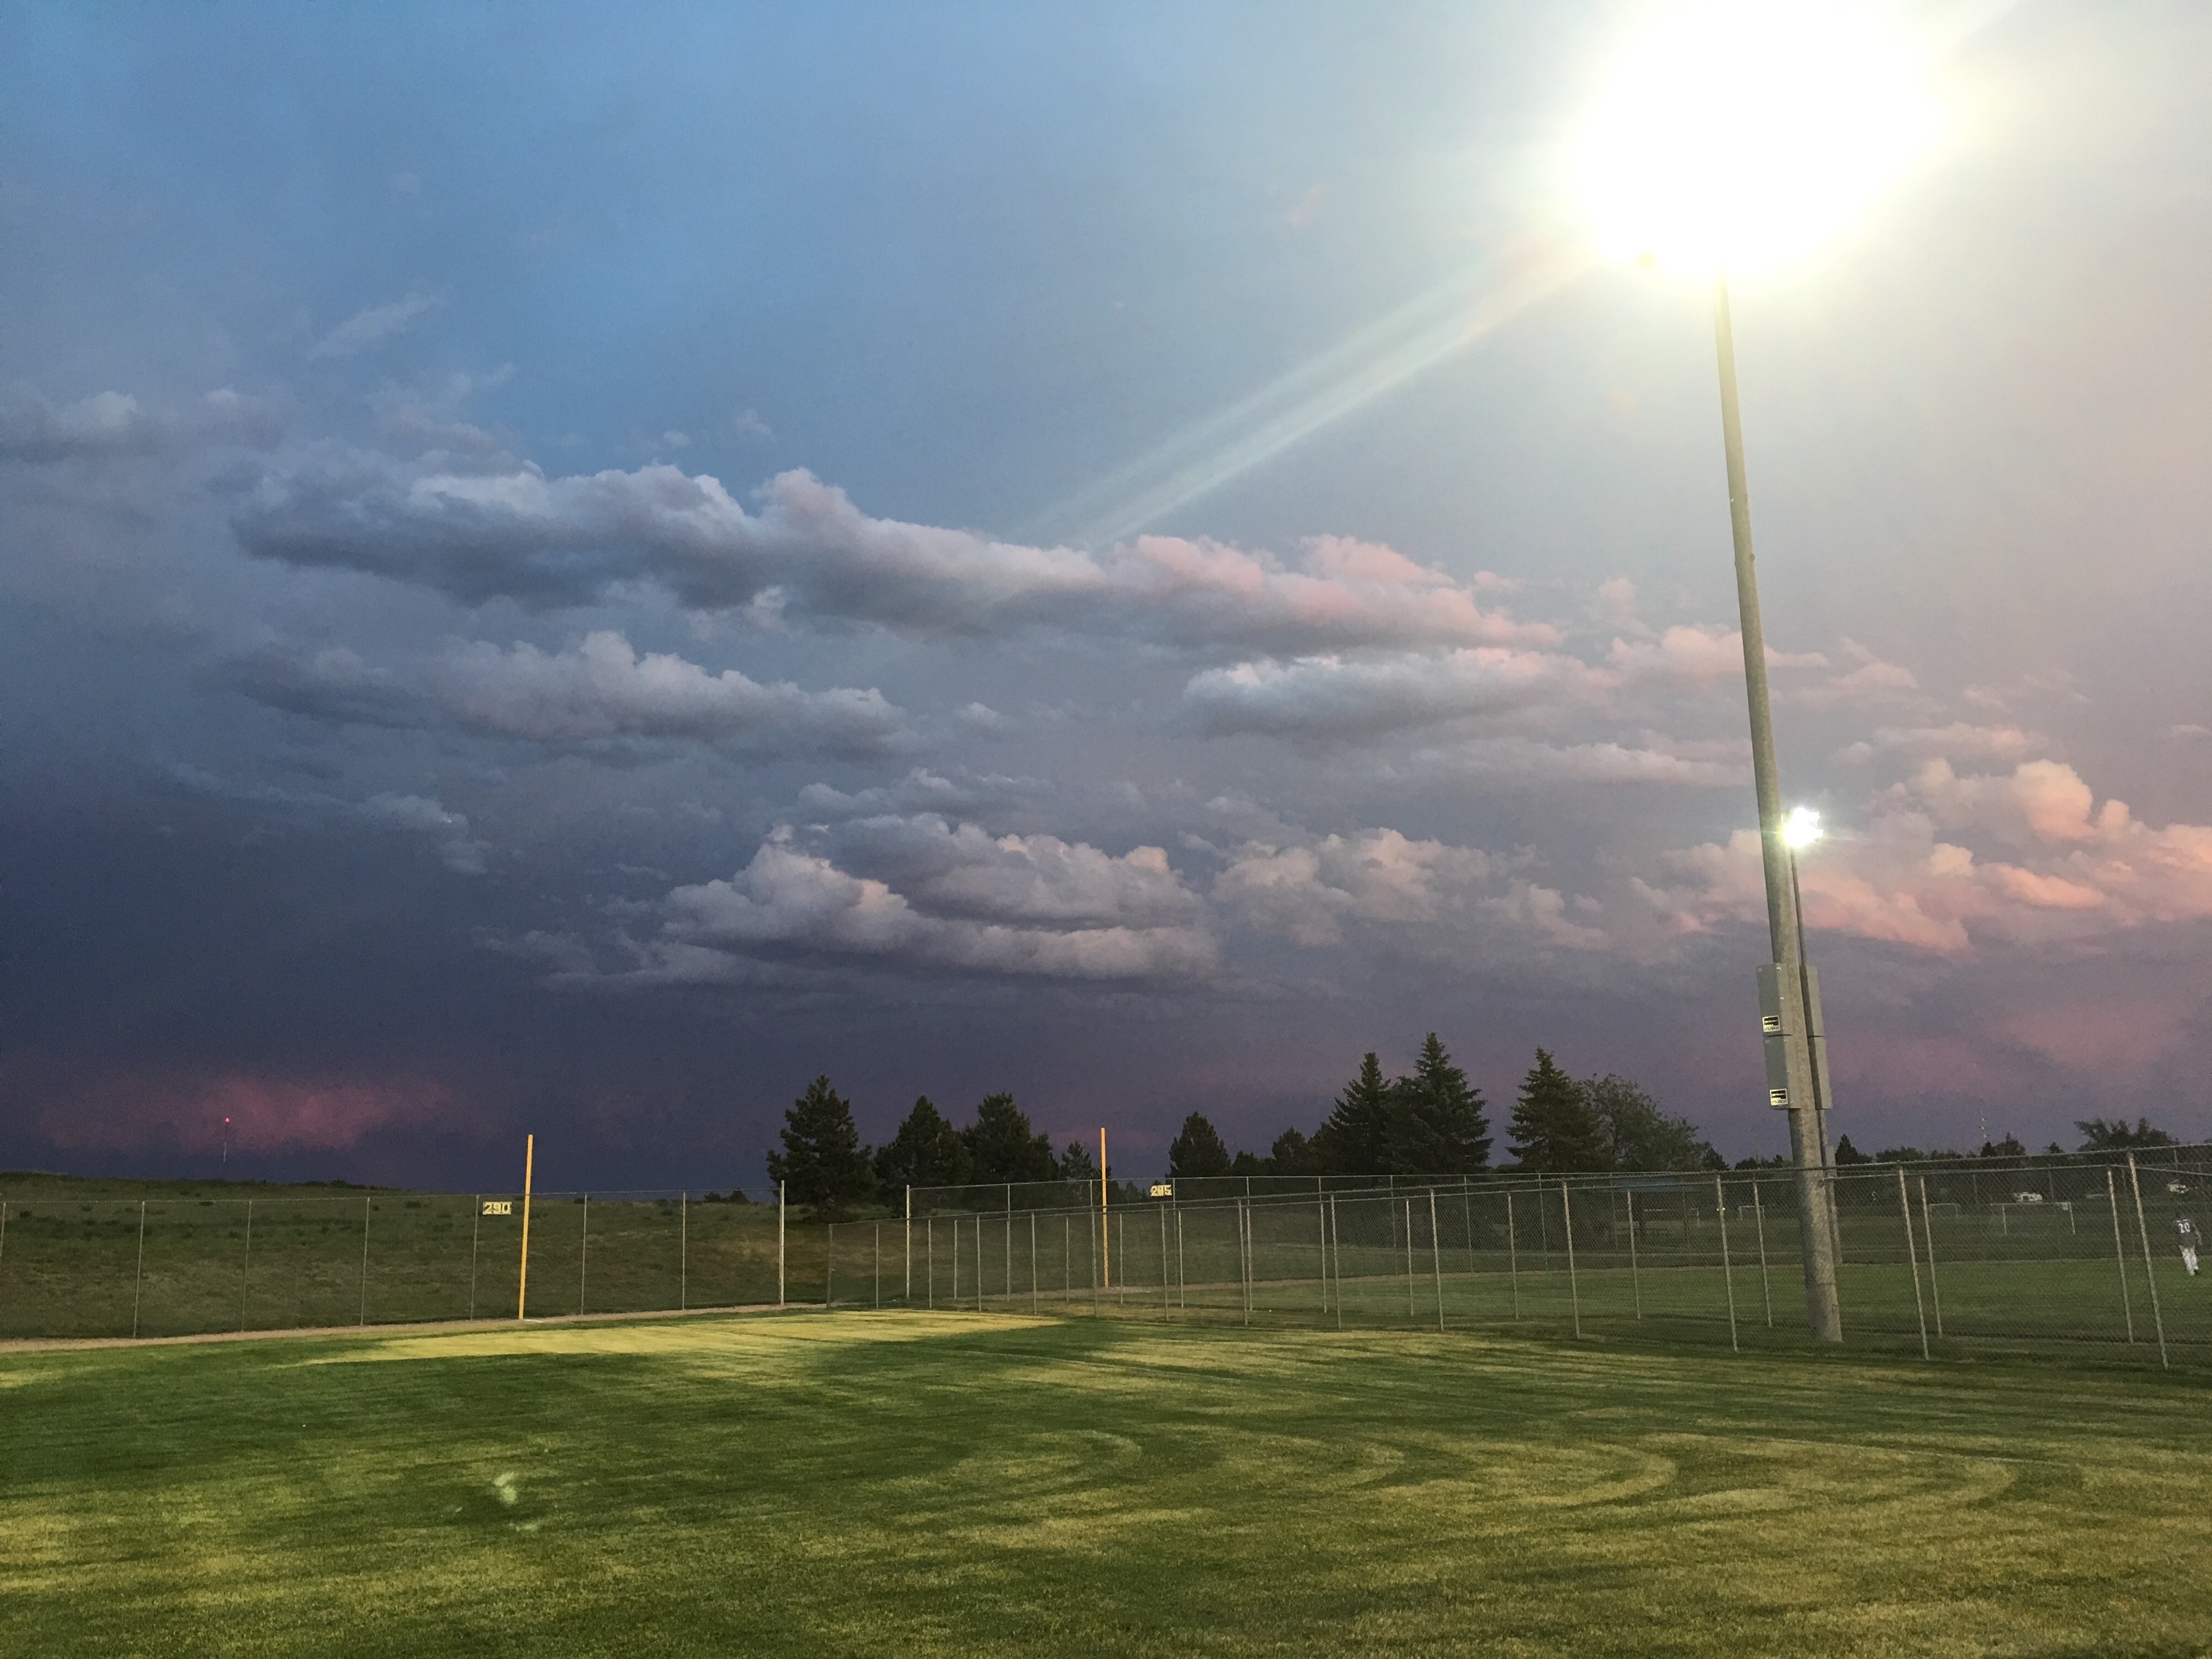
horizon, cloud, sky, field, sunlight, morning, wind, atmosphere, dusk, weather, plain